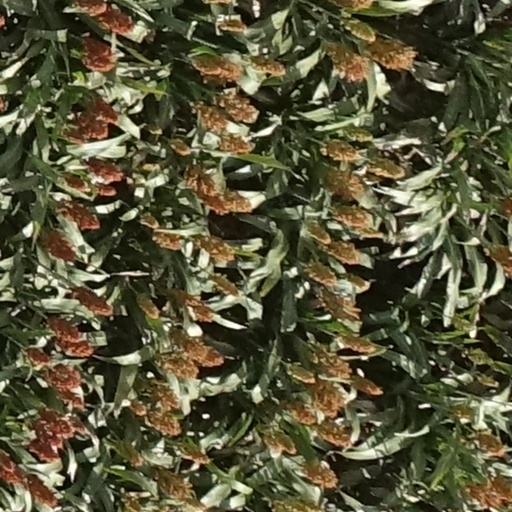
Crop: sorghum